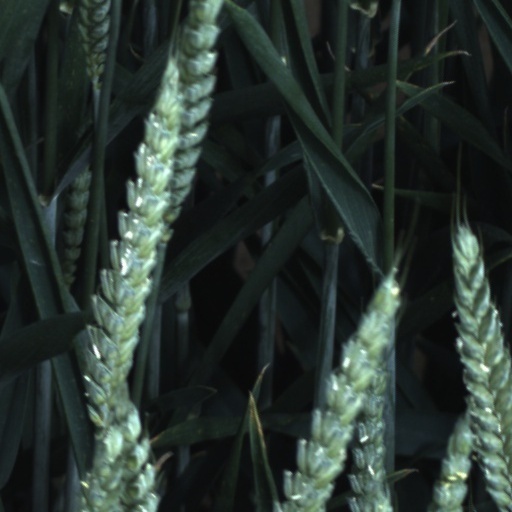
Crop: wheat